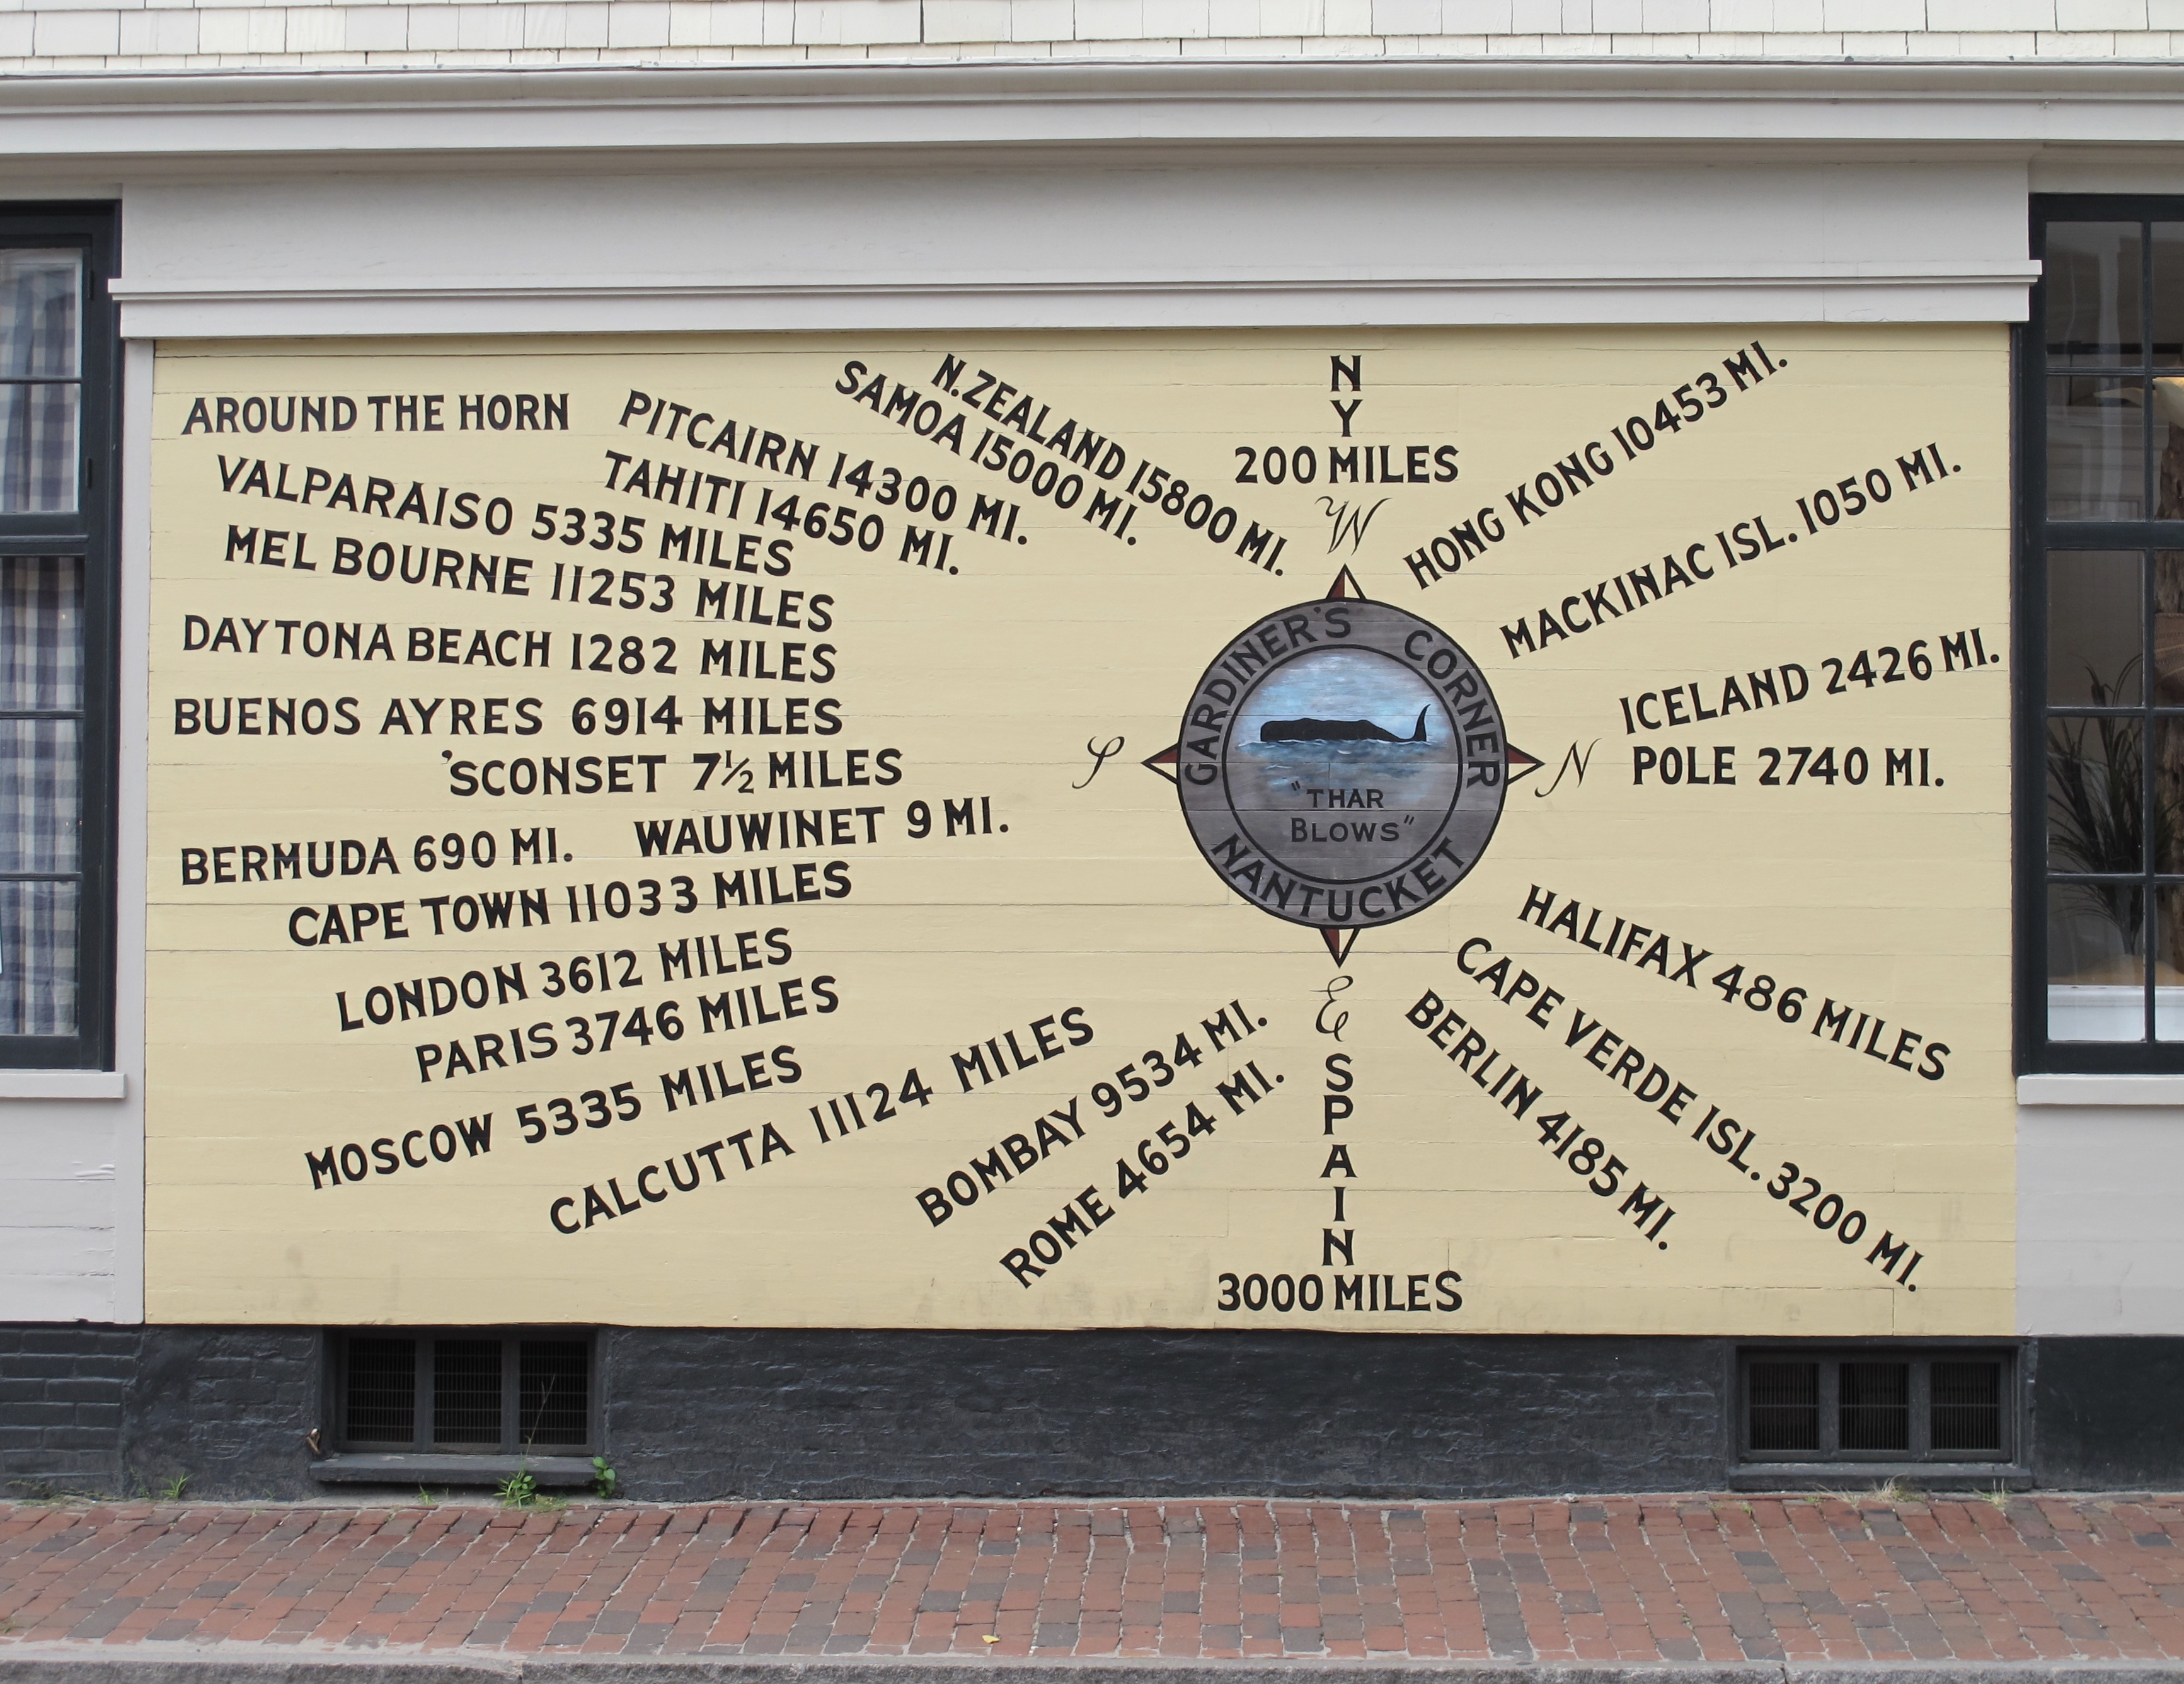
advertising, summer, sign, island, tourism, signage, memorial, whale, cape, massachusetts, nantucket, distance chart, window covering, commemorative plaque